Delaware River

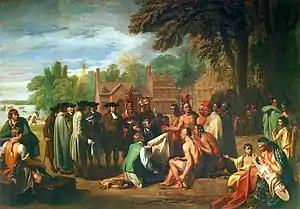
Benjamin West's painting, "The Treaty of Penn with the Indians" (1771–1772), depicts the 1683 Treaty of Shackamaxon between William Penn and Tamanend, the chief of the Lenape's Turtle Clan. Voltaire referred to it as "the only treaty never sworn to and never broken."

At the time of the arrival of the Europeans in the early 17th century, the area near the Delaware River was inhabited by the Native American Lenape people. They called the Delaware River "Lenape Wihittuck", which means "the rapid stream of the Lenape". The Delaware River played a key factor in the economic and social development of the Mid-Atlantic region. In the seventeenth century it provided the conduit for colonial settlement by the Dutch (New Netherland) and the Swedish (New Sweden). Beginning in 1664, the region became an English possession as settlement by Quakers established the colonies of Pennsylvania (including present-day Delaware) and West Jersey. In the eighteenth century, cities like Philadelphia, Camden (then Cooper's Ferry), Trenton, Wilmington and New Castle were established upon the Delaware and their continued commercial success into the present day has been dependent on access to the river for trade and power. The river provided the path for the settlement of northeastern Pennsylvania's Lehigh Valley, and northwestern New Jersey by German Palatine immigrants—a population that became key in the agricultural development of the region.